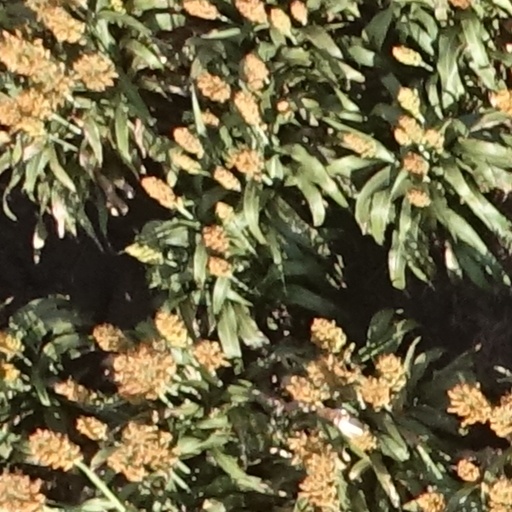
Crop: sorghum